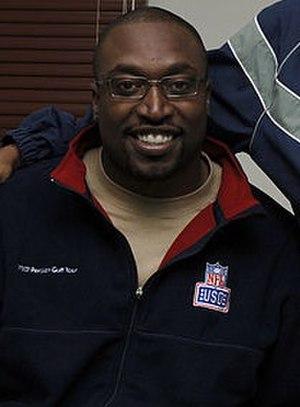
Algernon Darius Crumpler est un joueur professionnel américain de football américain, qui évoluait au poste de tight end et qui a joué dans la National Football League pendant dix saisons.